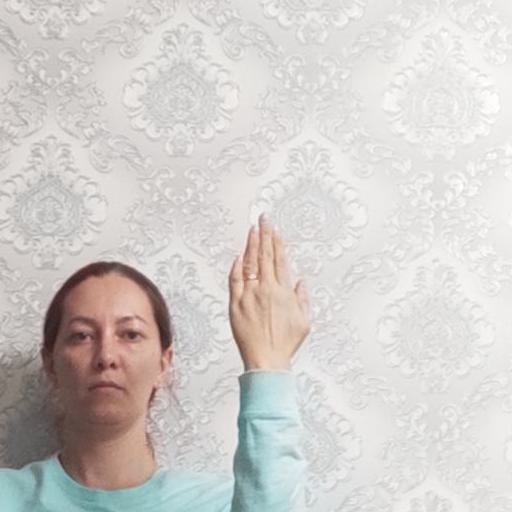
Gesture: stop_inverted